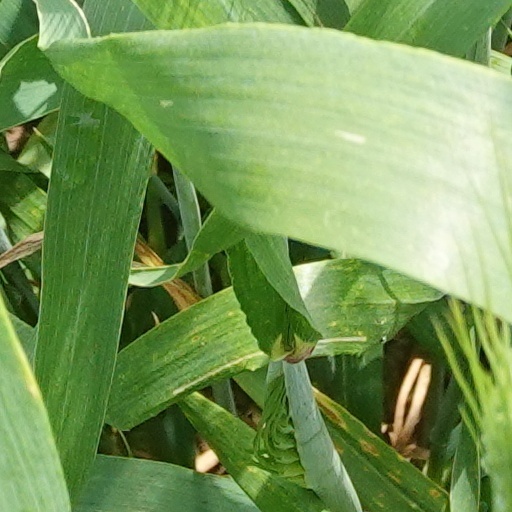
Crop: wheat